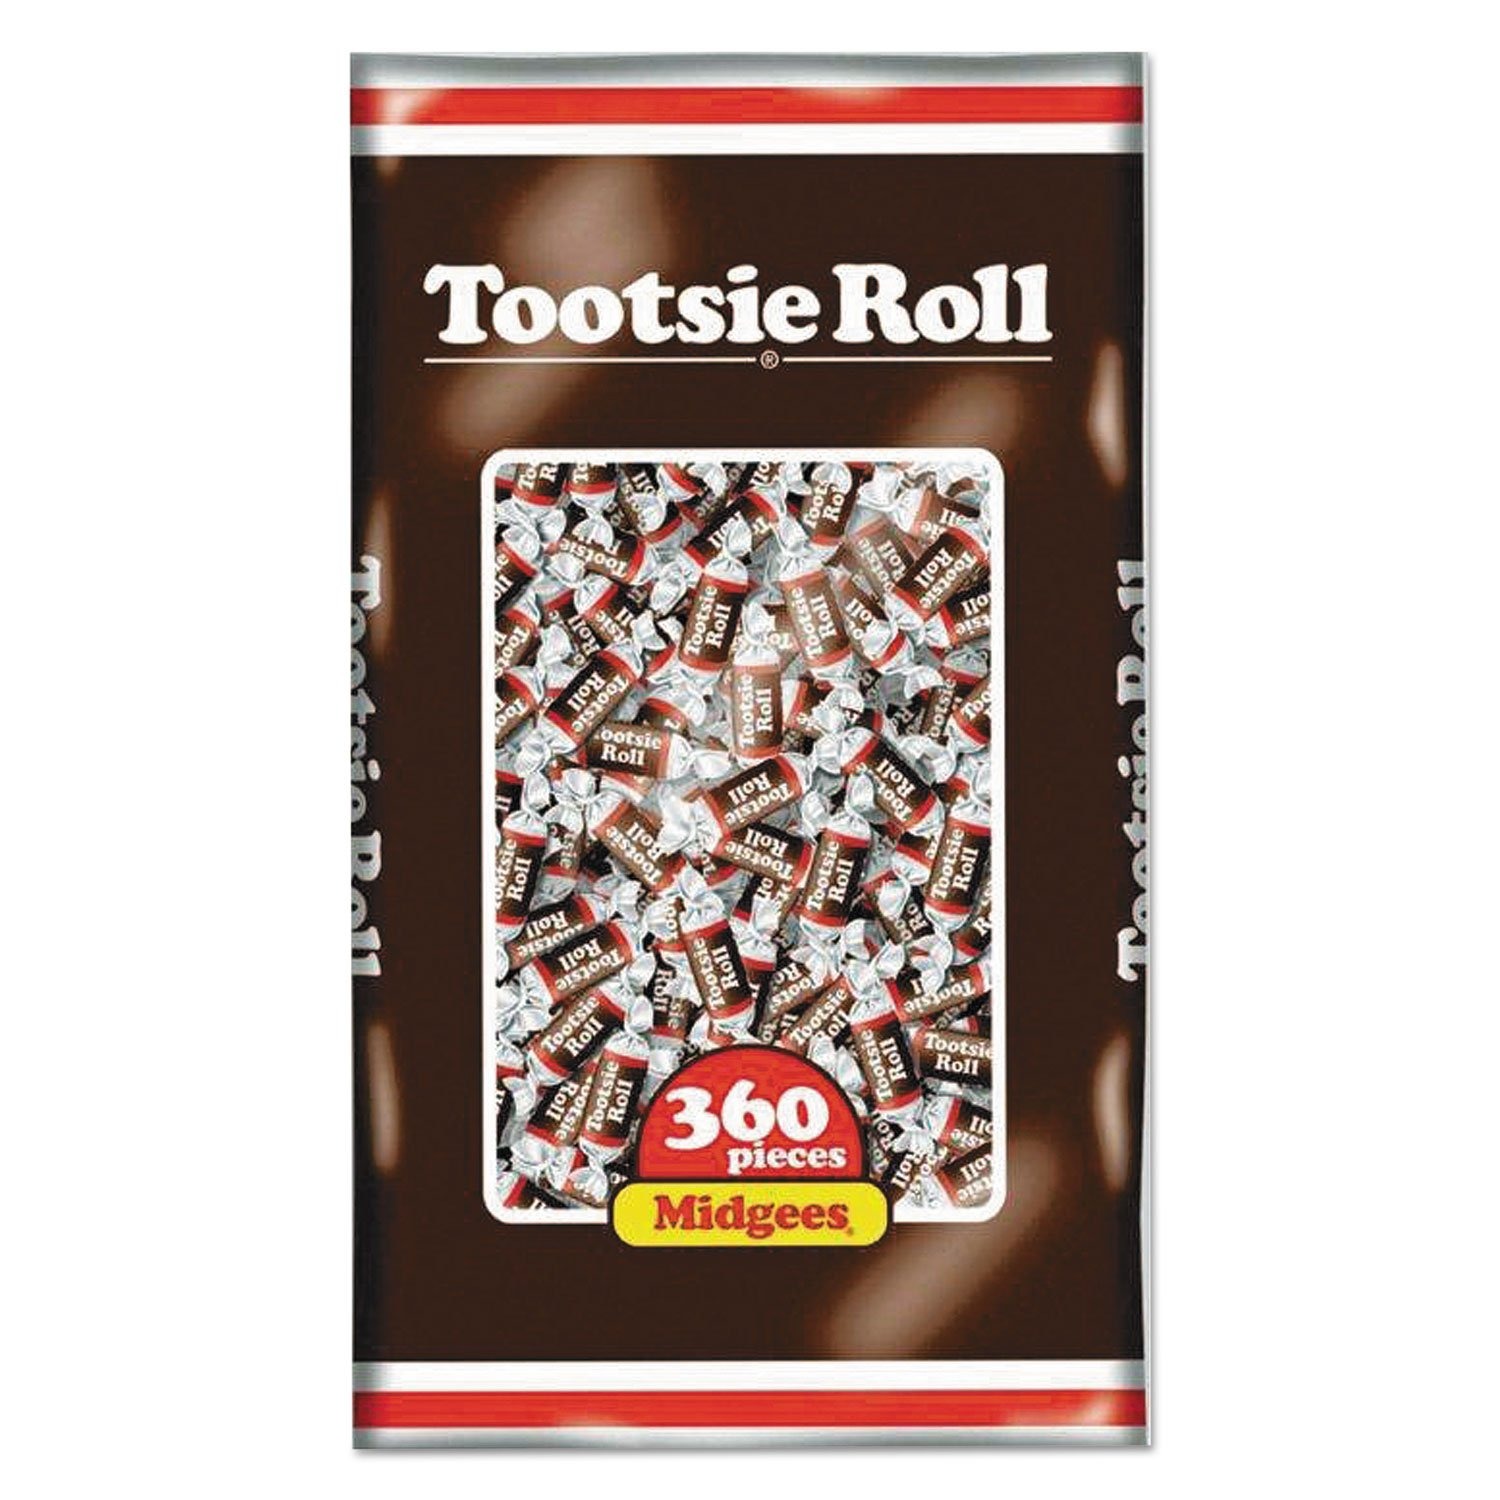
Item Name: Tootsie Roll Original Midgees Chewy, 38.8 oz (TOO7806)
Bullet Point: Tootsie Roll Chocolate 360ct. Bag
Product Description: <p>Tootsie Roll Chocolate 360ct. Bag</p>
Value: 360.0
Unit: Count

Price: 17.98